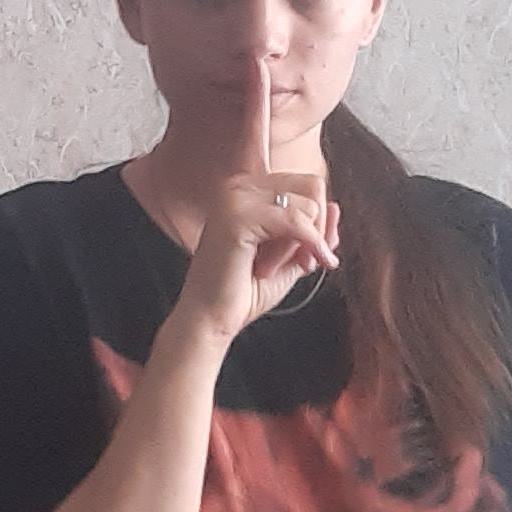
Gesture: mute